Dead Men Tell No Tales (1920 film)

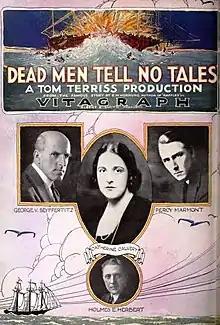
Advertisement

Dead Men Tell No Tales is a 1920 American silent adventure film directed by Tom Terriss and starring Catherine Calvert. It was produced by Terriss and the Vitagraph Company of America with distribution by Vitagraph.